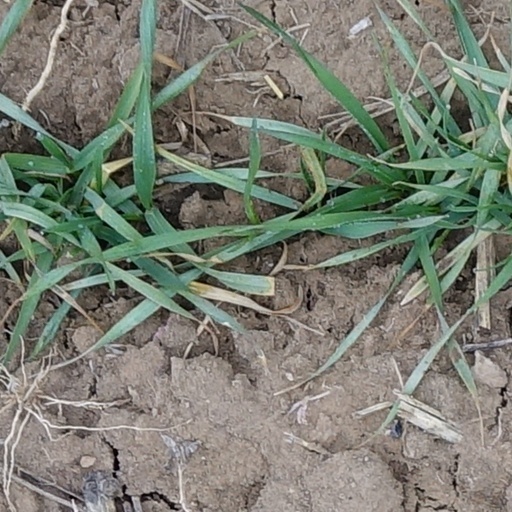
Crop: wheat